Harry R. Wellman

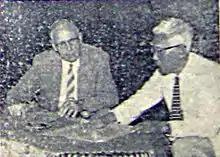
Wellman (left) with Sardjito in Indonesia, 1961

Harrison Richard Wellman (March 4, 1899 – August 18, 1997) was professor of agricultural economics at the University of California, Berkeley, and became acting president of the University of California in 1967.